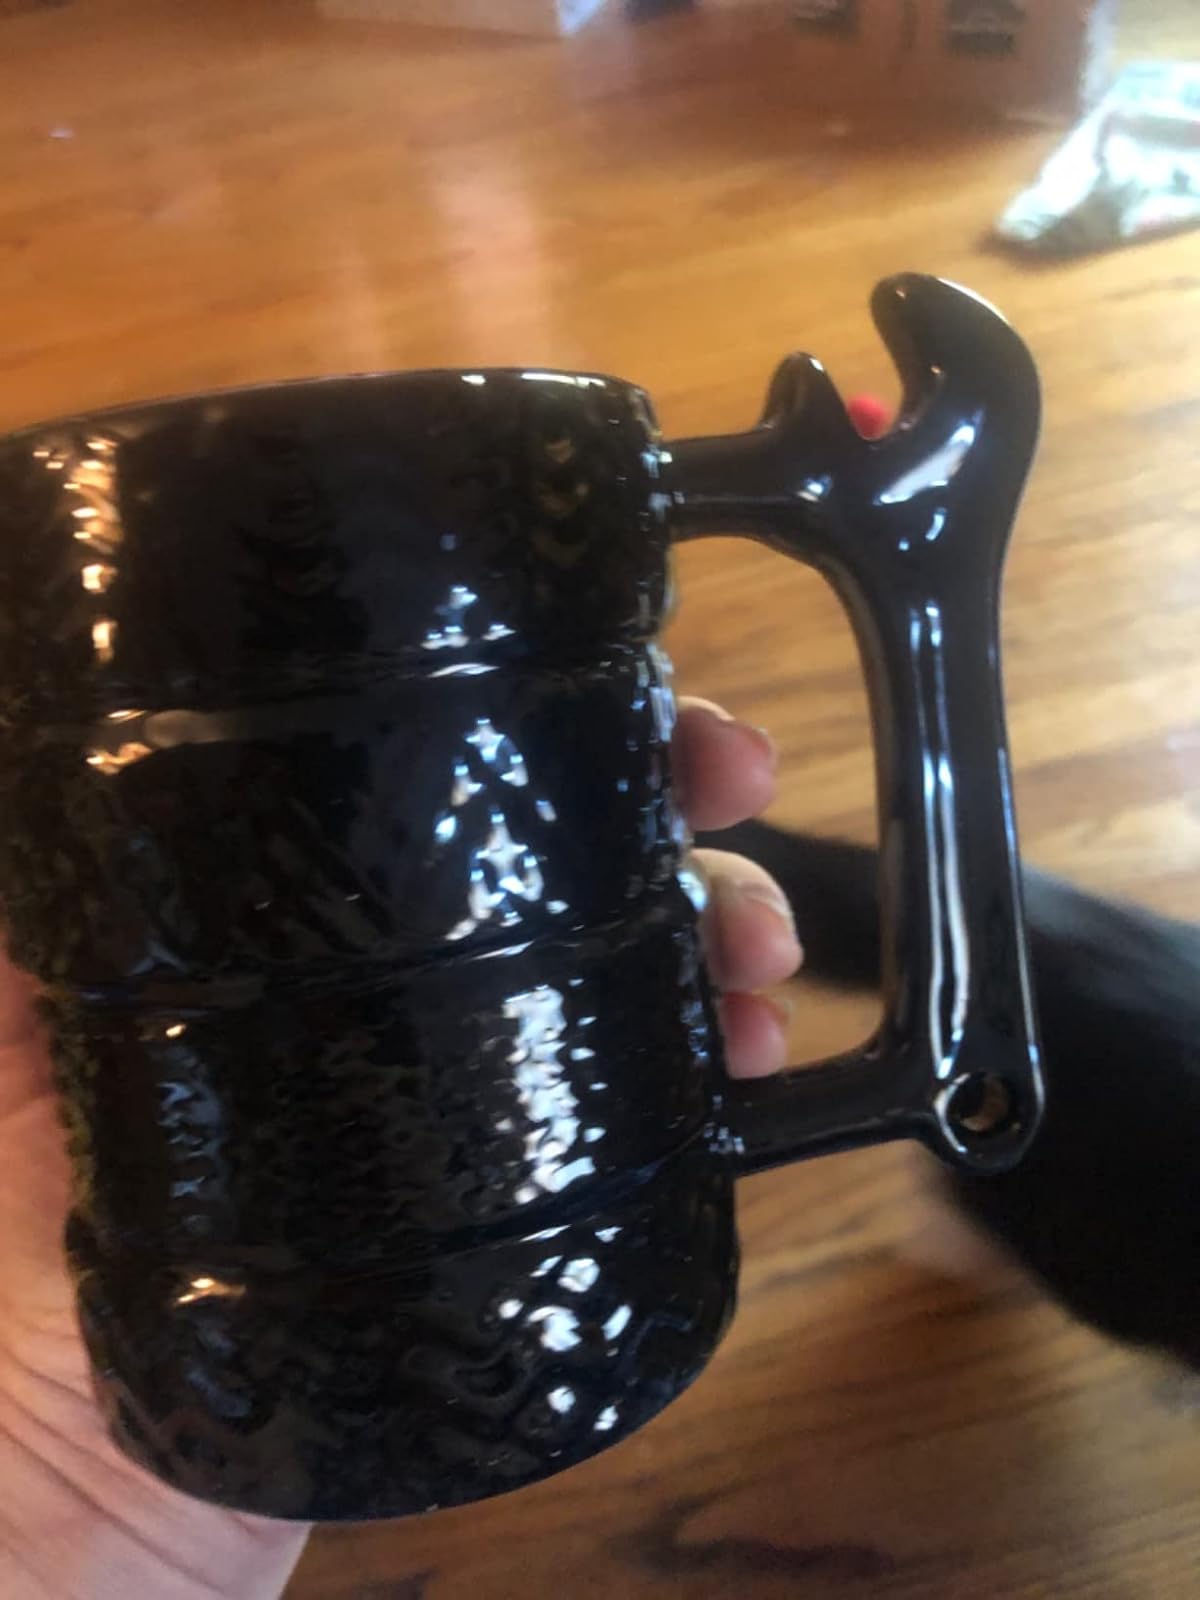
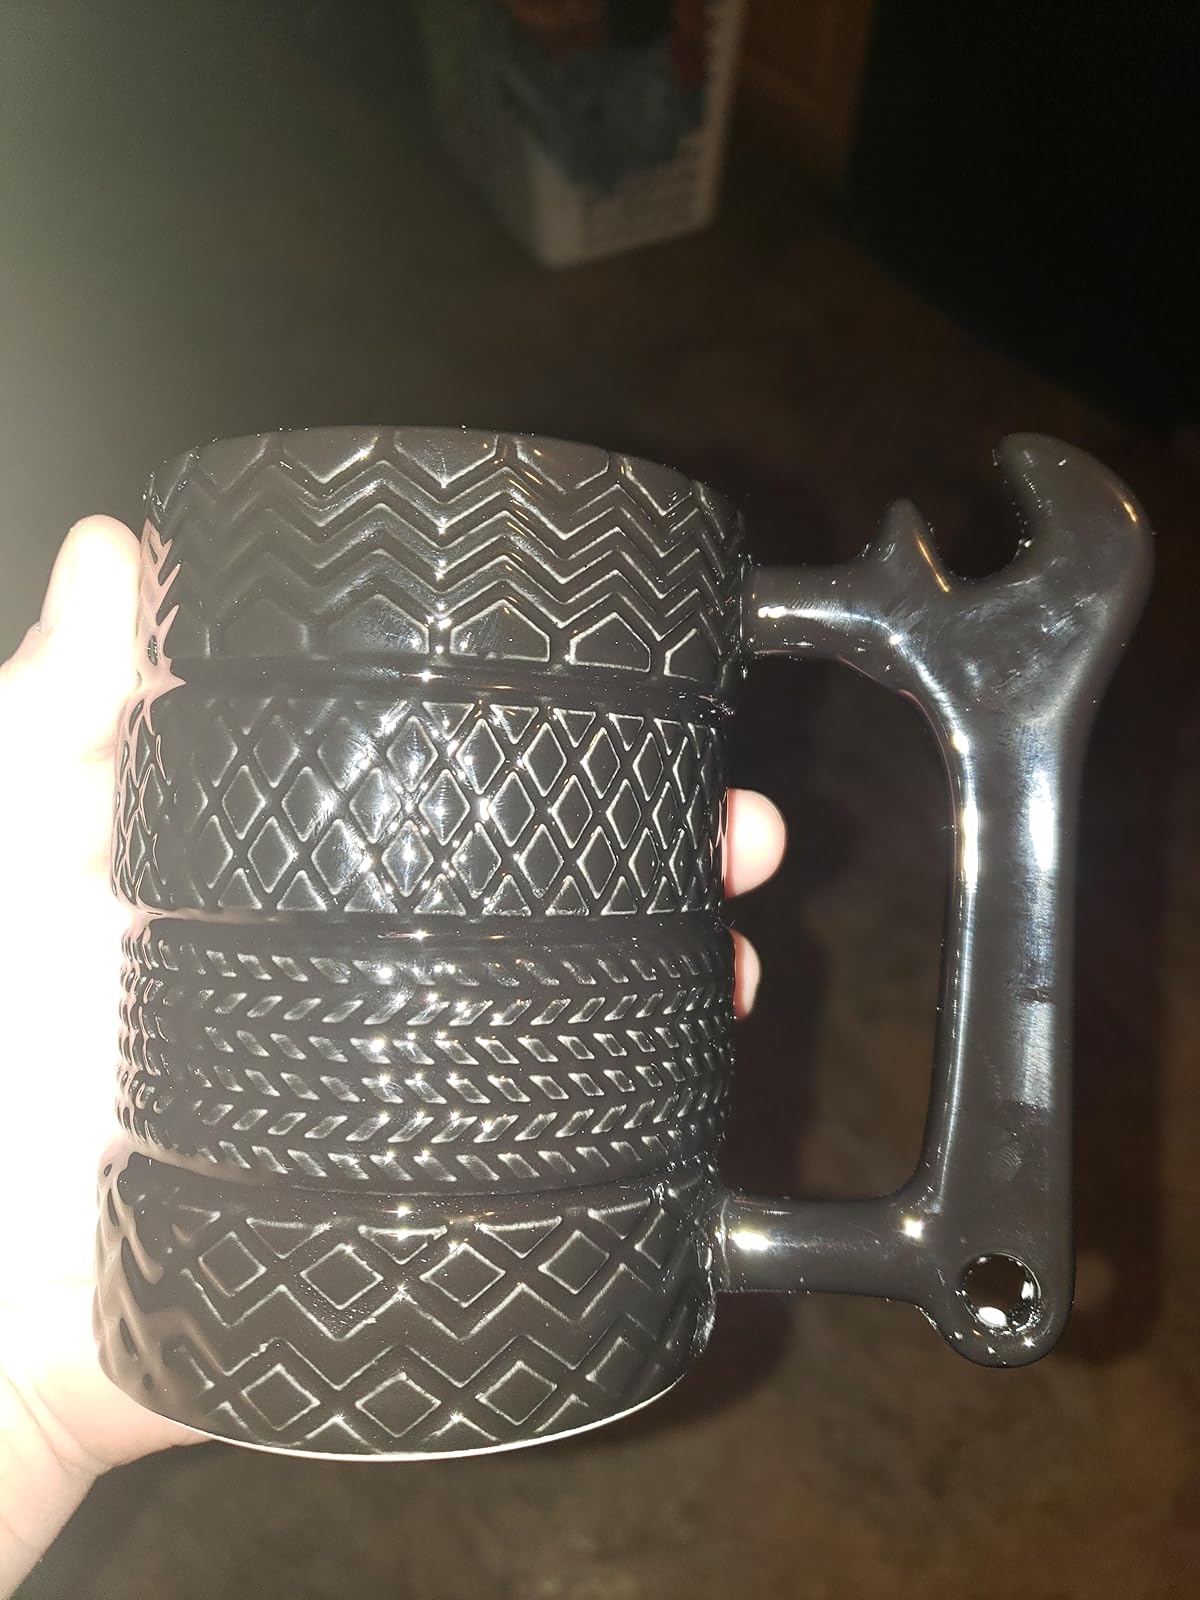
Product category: items_mug
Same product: yes